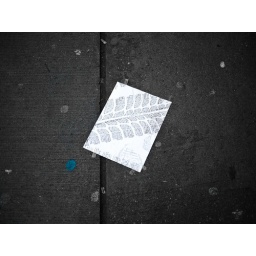
blue gum lies beside tired paper